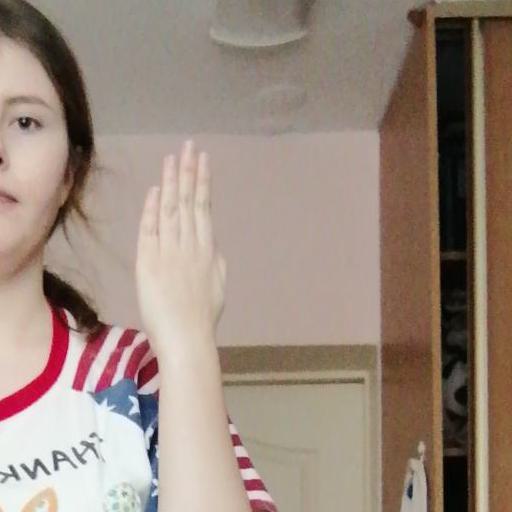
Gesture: stop_inverted